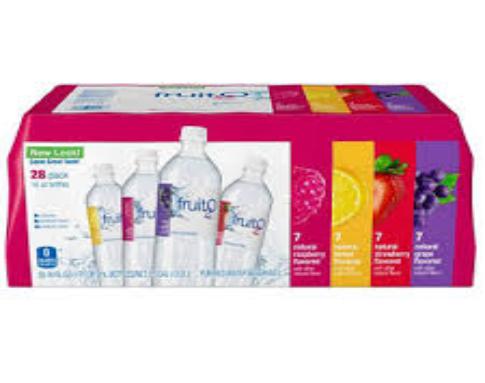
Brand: Fruit2O
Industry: Food